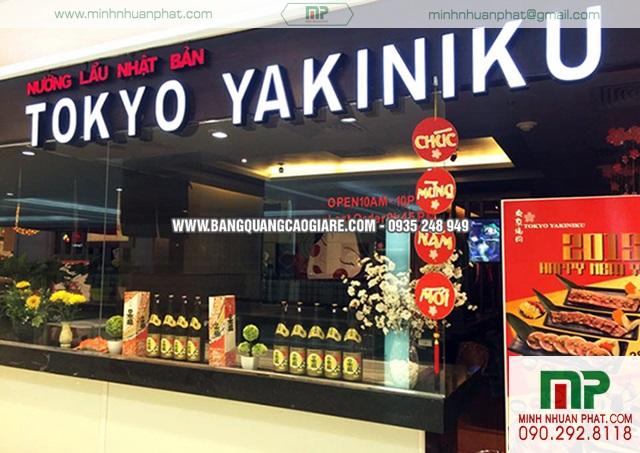
có nhiều chai rượu được trưng bày bên trong quán ăn